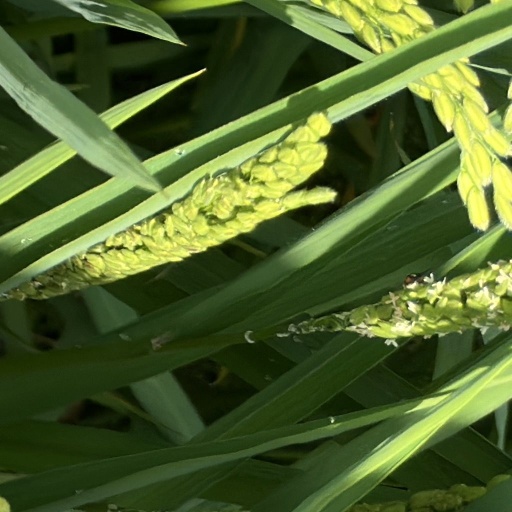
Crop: rice